Argosarchus

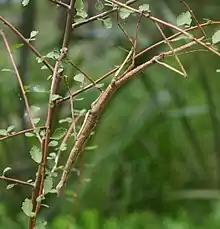
"Argosarchus horridus" on a juvenile "Hoheria angustfolia". Port Hills, Lyttelton

Females can reach up to (but are usually 12–15 cm), making this endemic species the longest New Zealand insect. A distinguishing feature is the coxa of the two forelegs is purple or pink. Females are much larger than males and have a visibly spiny thorax. Males are much skinnier and shorter, usually up to . The colour of "A. horridus" ranges from pale white to dark brown, with females usually being grey and males being a dark greenish-brown or dark brown. Males have longer spines but less of them.